Buffalo Gals and Other Animal Presences

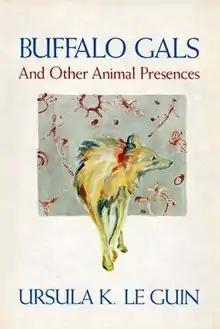
First edition Capra Press cover

Buffalo Gals and Other Animal Presences is a collection of short stories and poems by American writer Ursula K. Le Guin, first published in 1987 by Capra Press. It includes the author's introductions to the pieces in each section of the collection. The book has a theme of works about "animal, vegetable, or mineral."